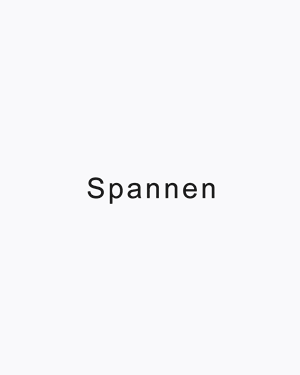
Animation du mécanisme de rouet d'un pistolet